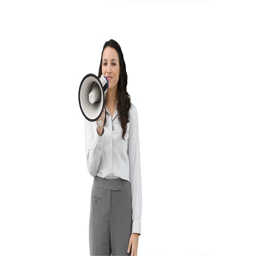
woman shouting through a megaphone against a white background